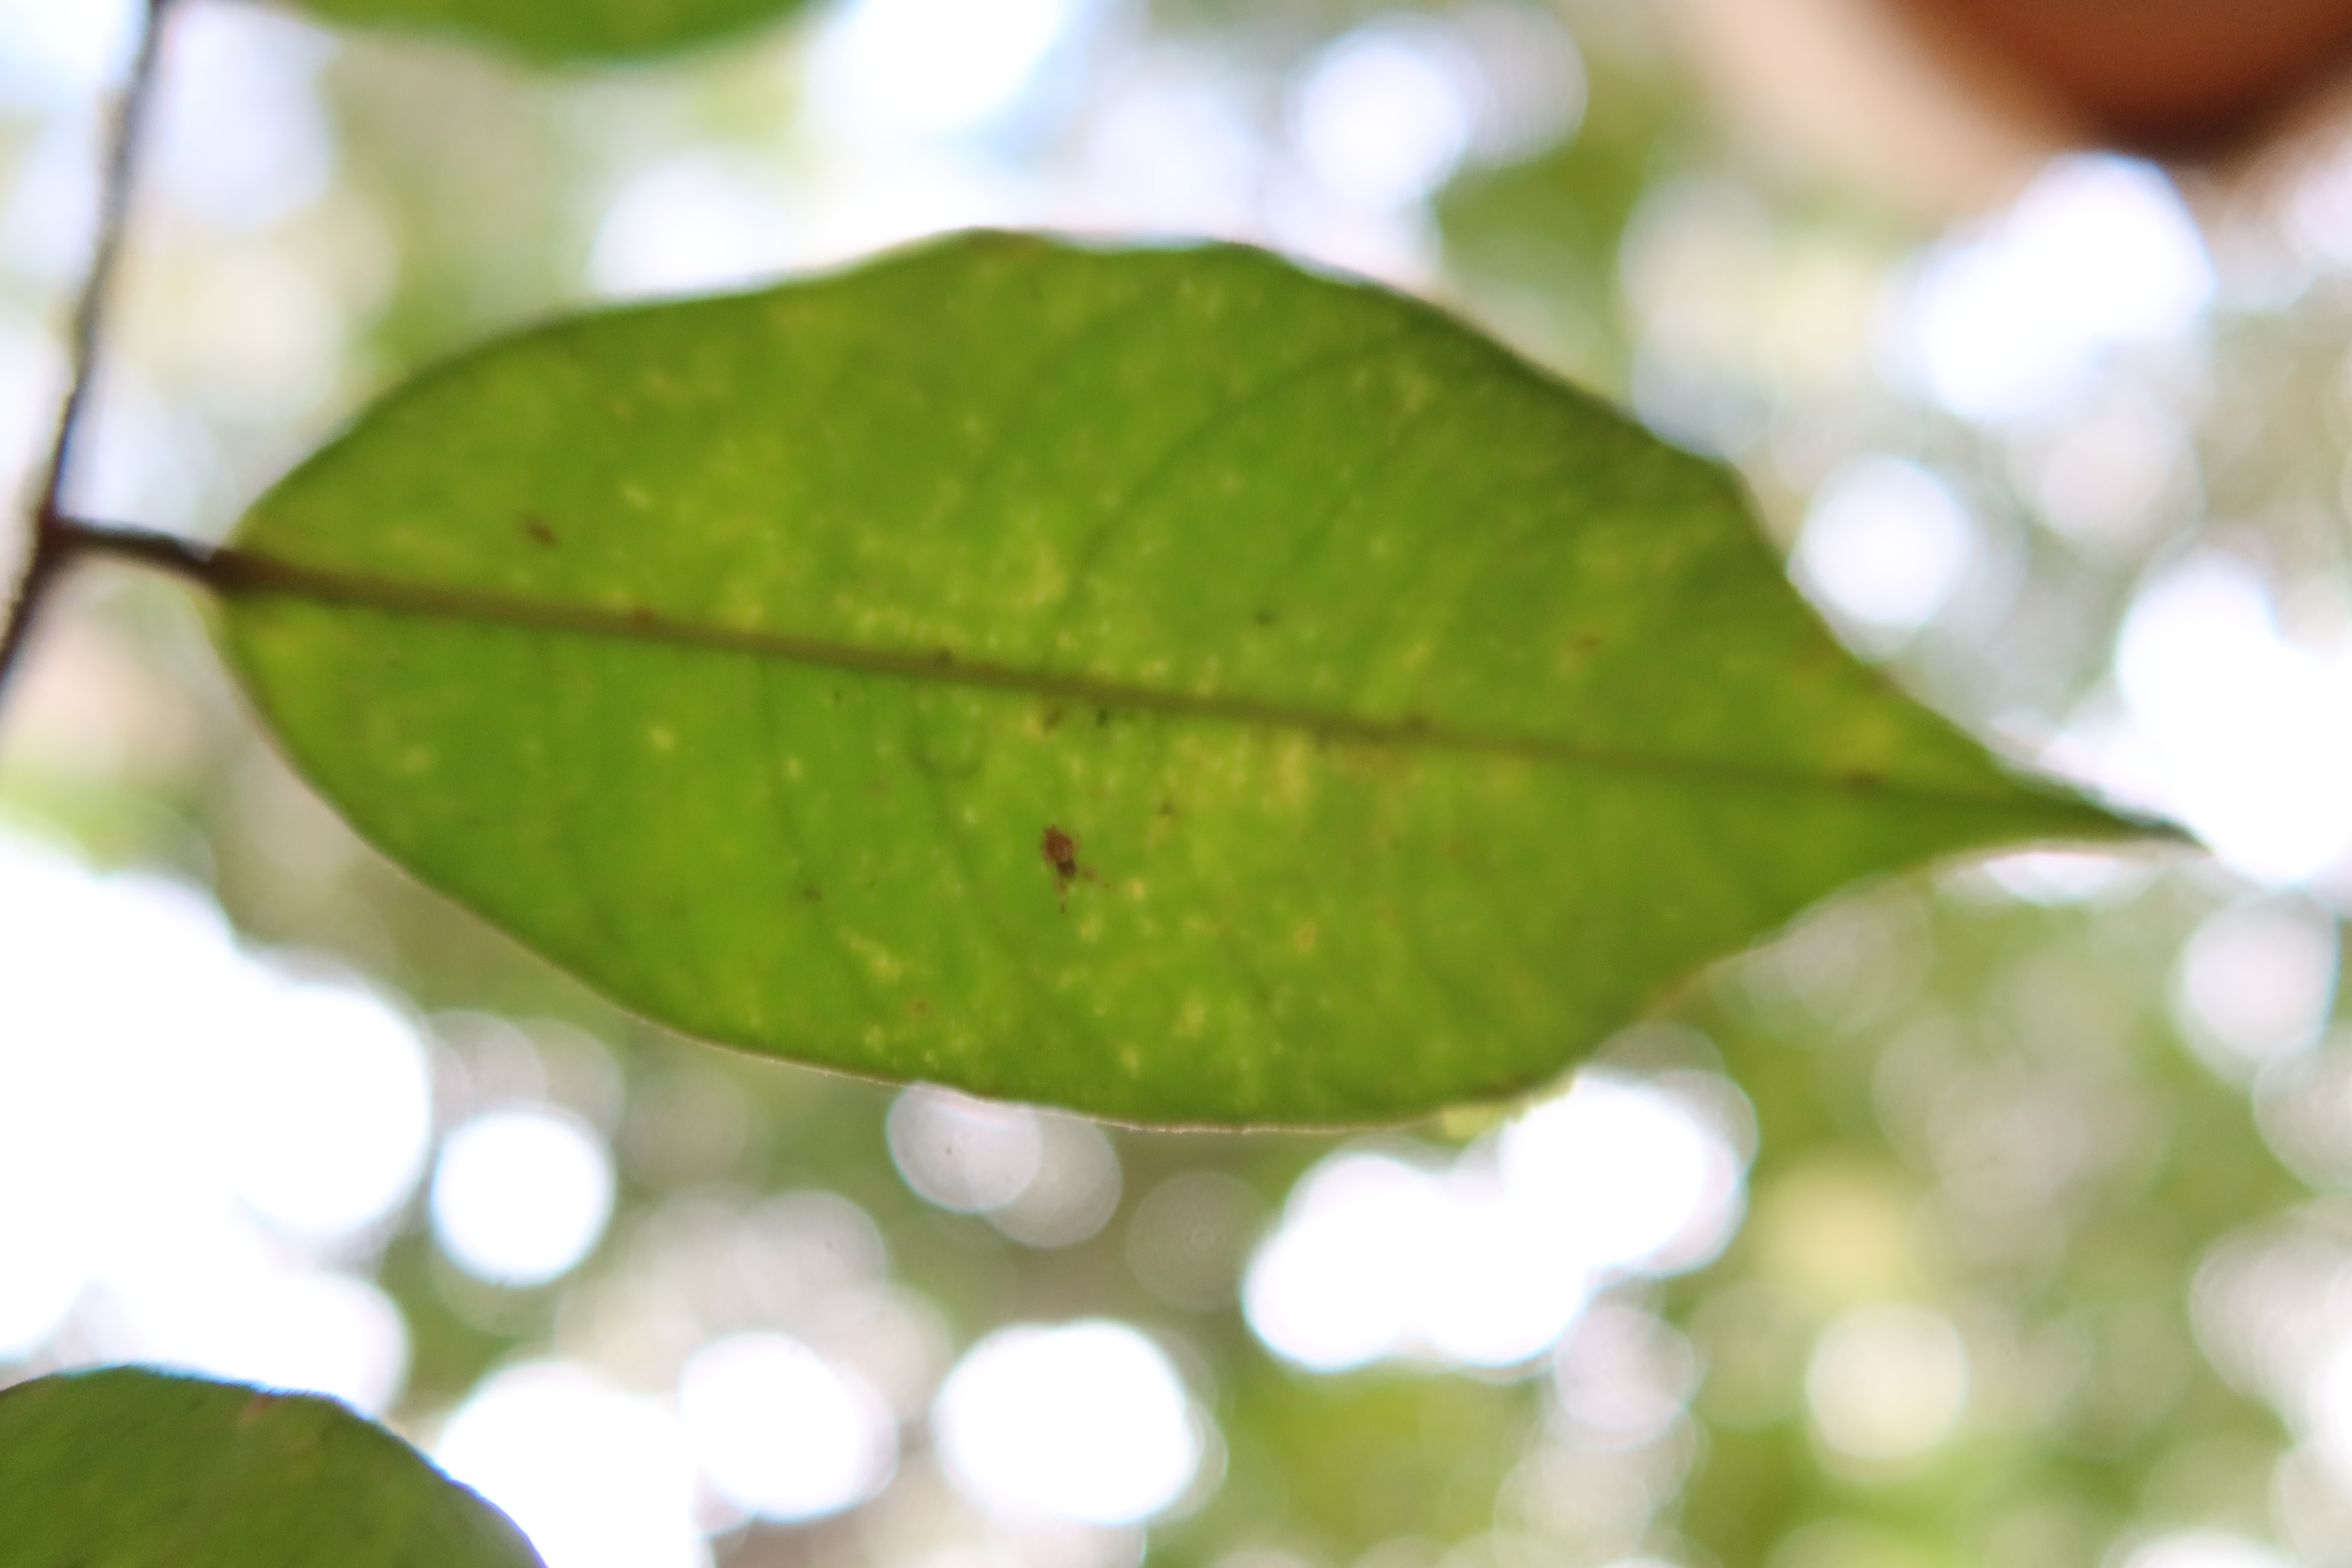
Label: Downy mildew